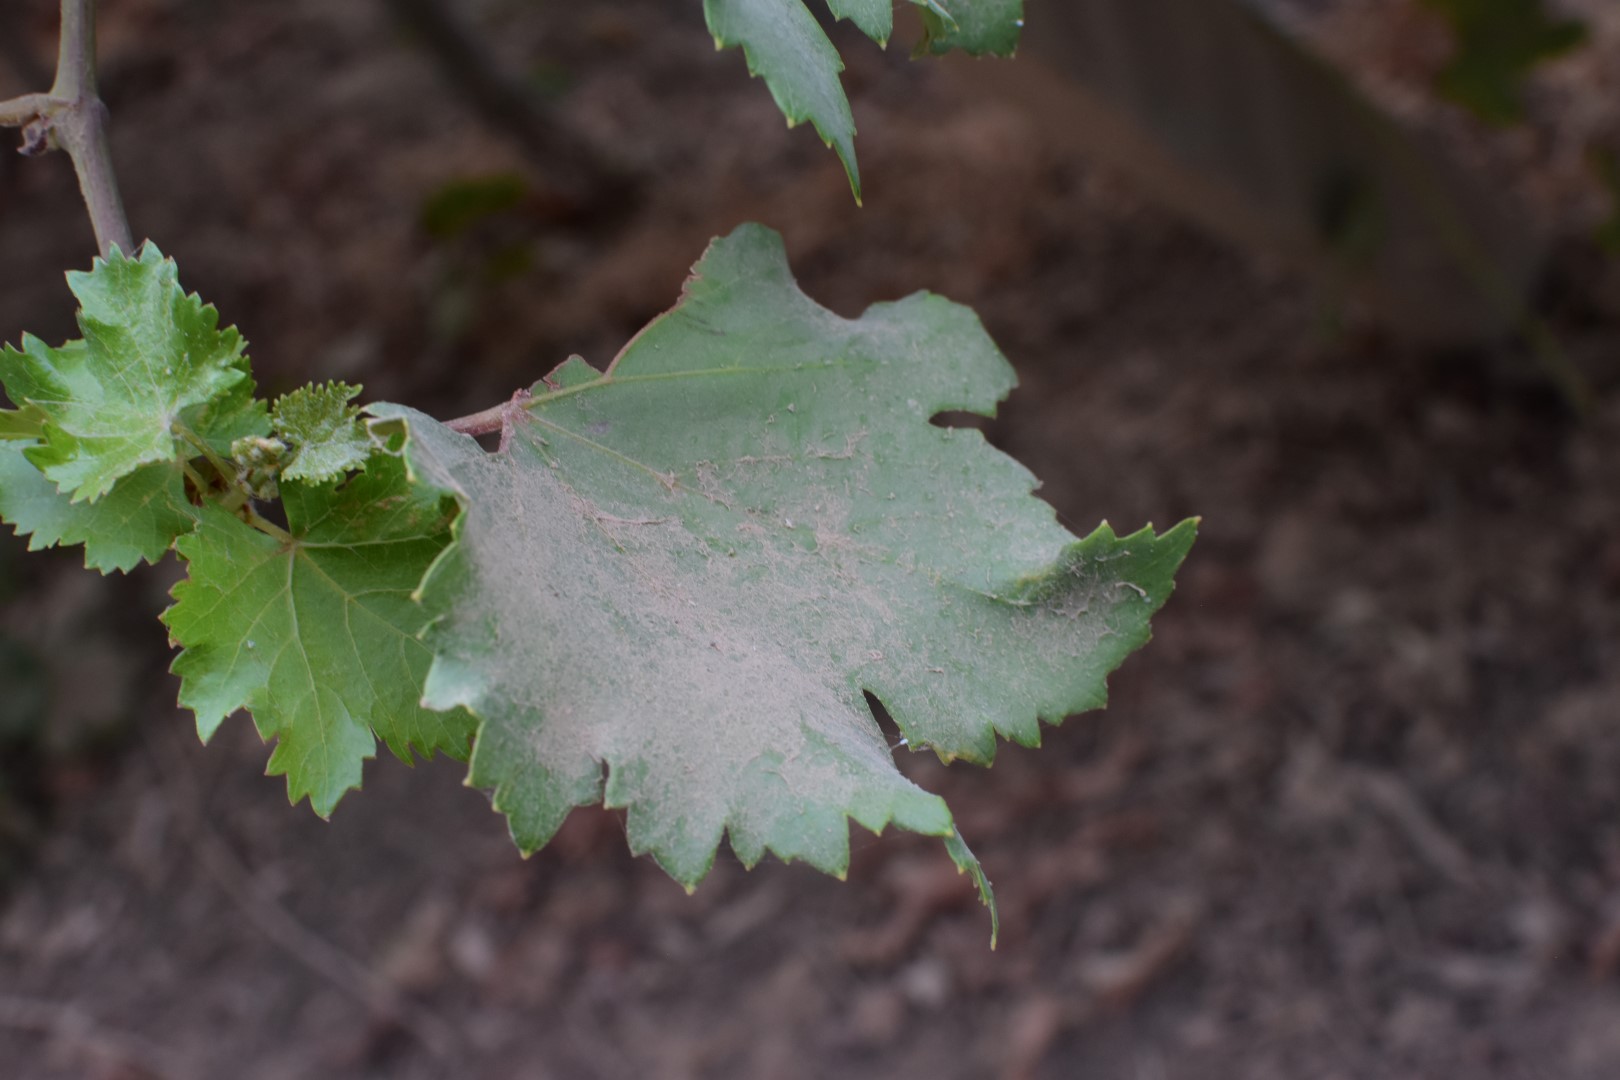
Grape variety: Kamali